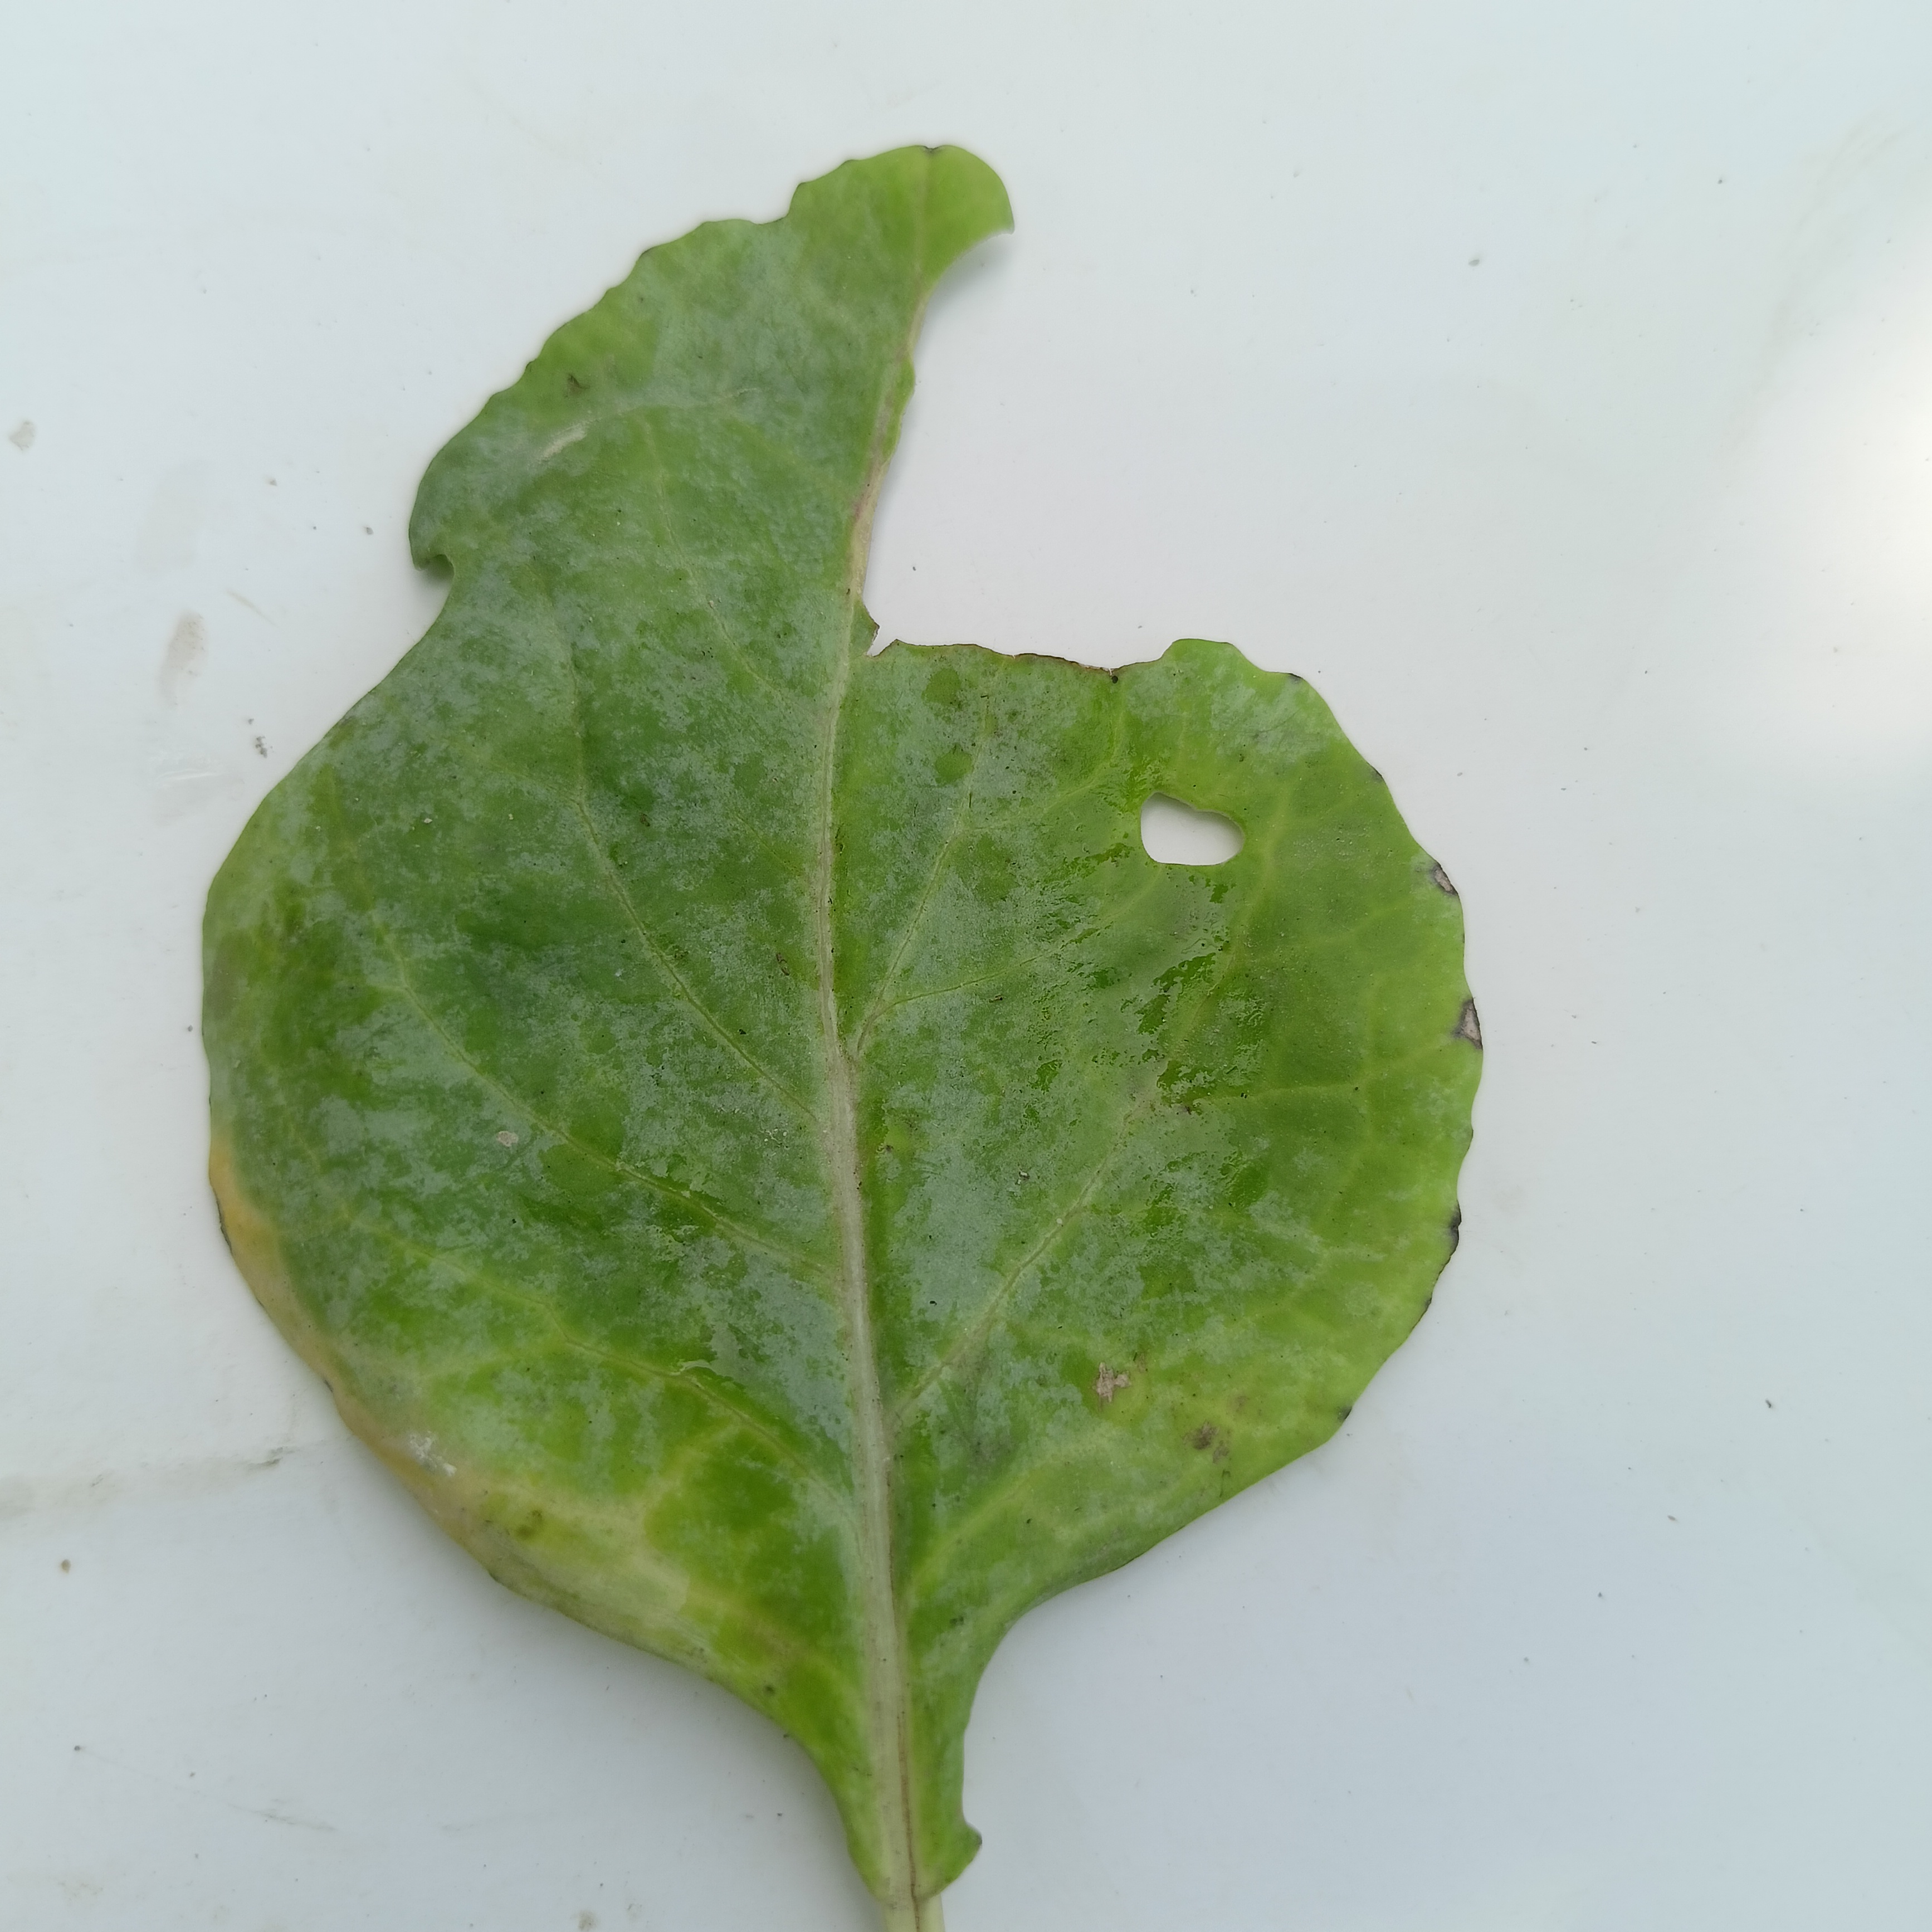
Label: Insect Hole